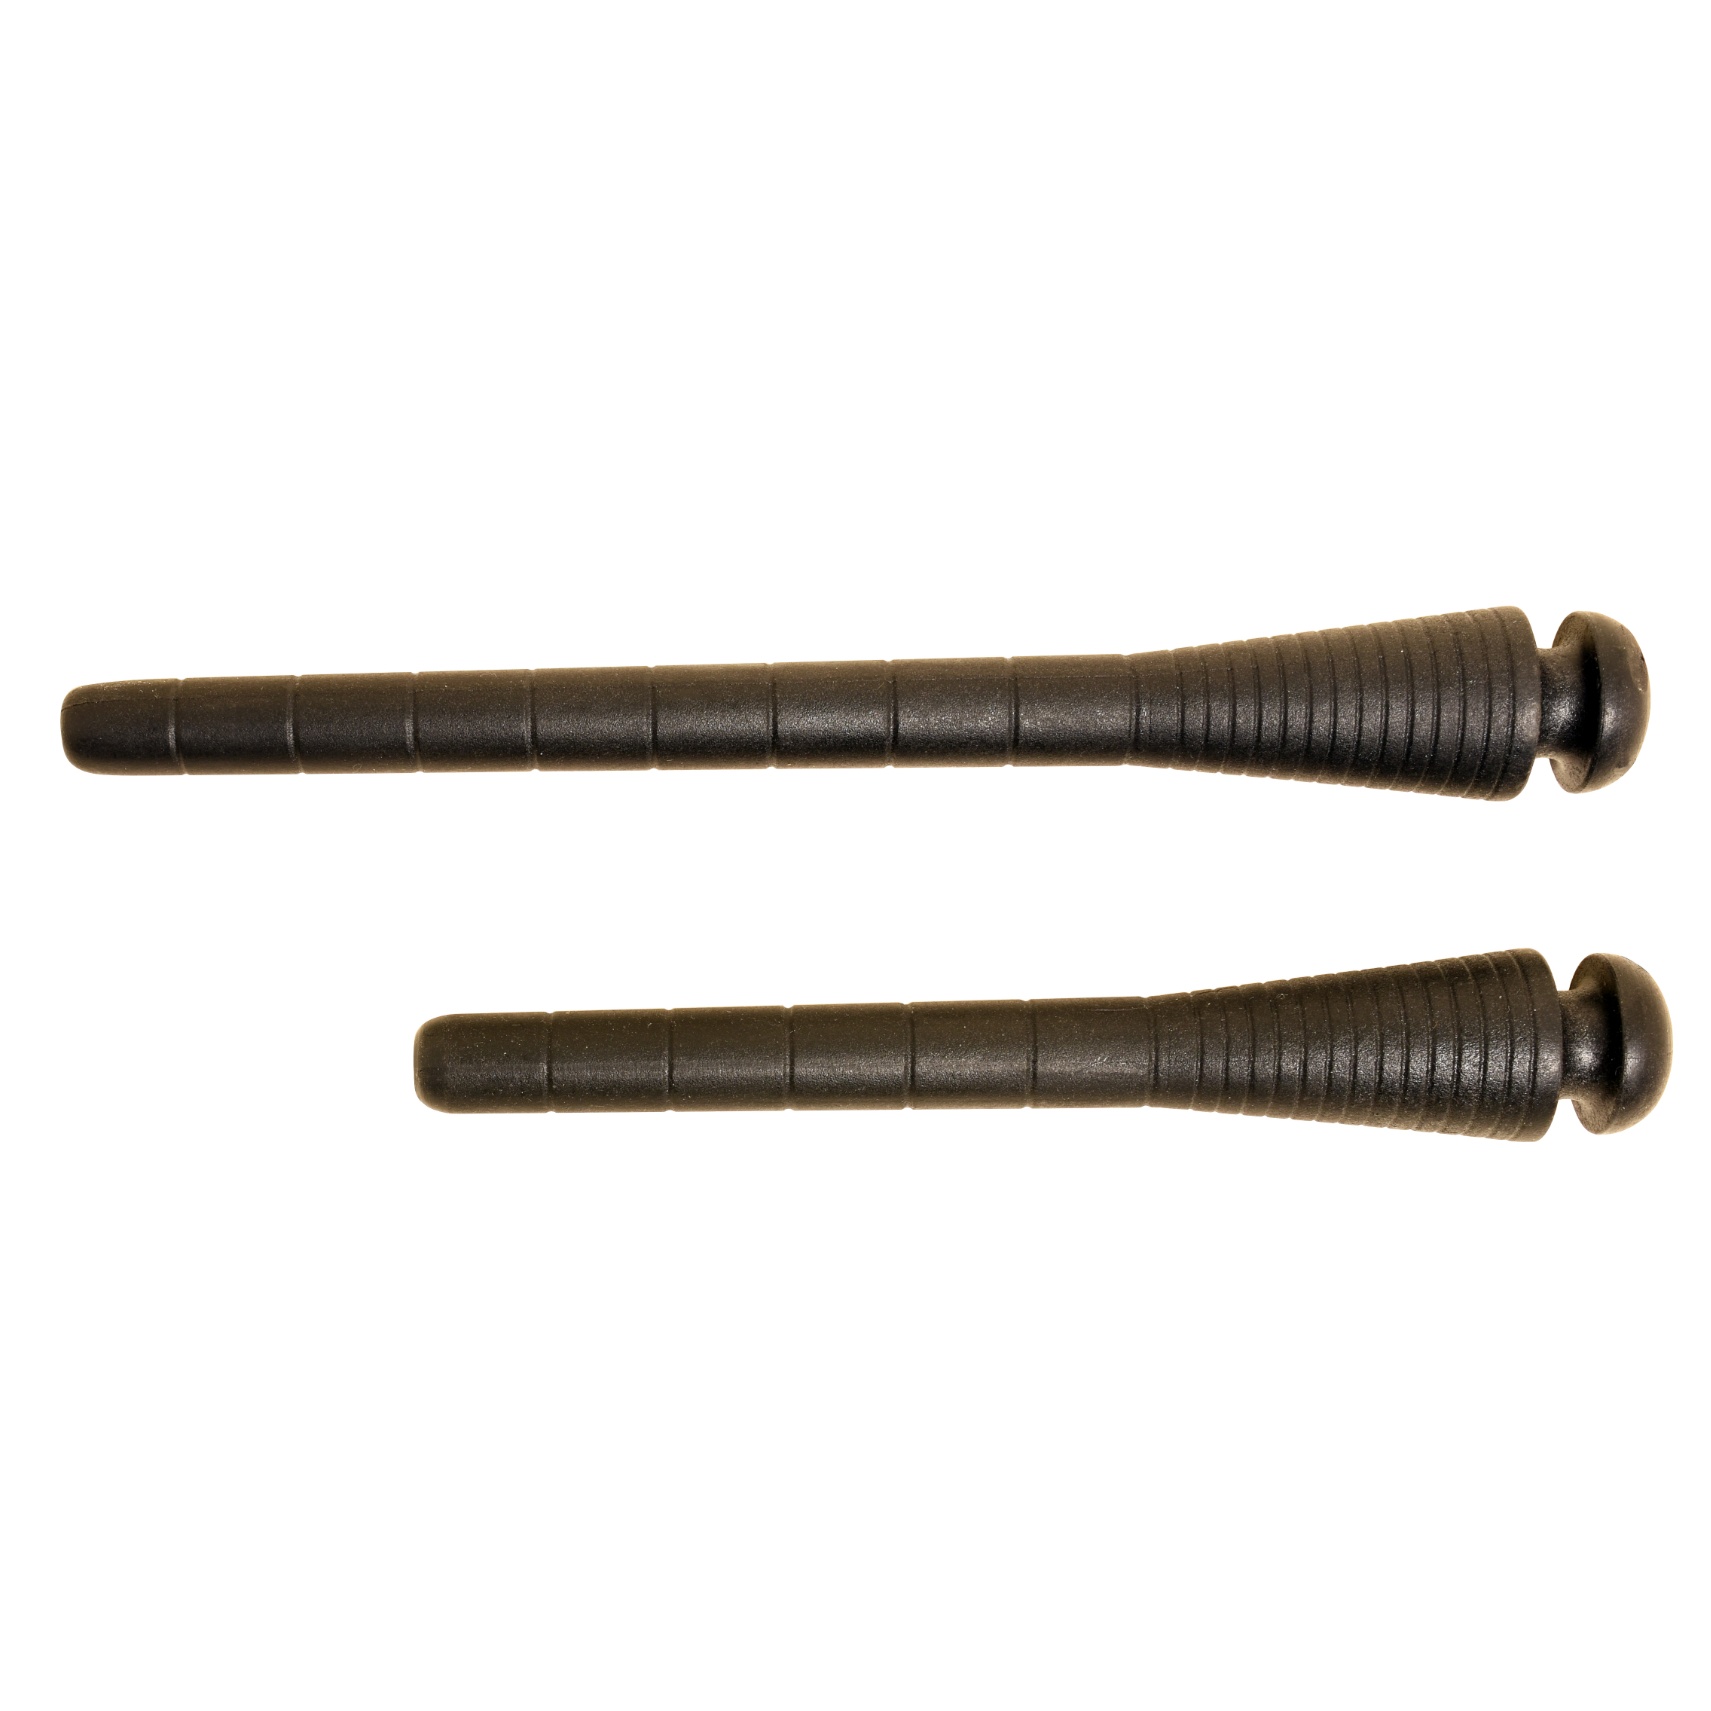
Schacht End Delivery Shuttle Pirns
Schacht pirns come in 6″ and 8″ sizes. They are made of plastic and are tapered. Choose the 6″ length for the 12″ end-delivery shuttle and 8″ for the 15″ end-delivery shuttle. They come in packages of 5.
Brand: Schacht Spindle Co
Category: Arts & Entertainment > Hobbies & Creative Arts > Arts & Crafts > Art & Crafting Tools > Thread & Yarn Tools > Weaving Shuttles > End-Feed Weaving Shuttles